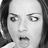
Emotion: surprise